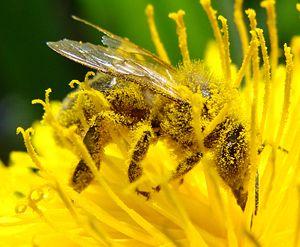
Pollinisation d'une fleur de pissenlit par une abeille, on peut voir la quantité de pollen transporté par l'insecte
La pollinisation est, chez les plantes à fleur, le transport du pollen des organes de reproduction mâle vers le organes de reproduction femelle qui va permettre la reproduction sexuée. La pollinisation est une étape préalable à la fécondation dans le cycle de vie de ces plantes.